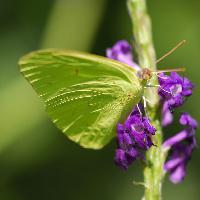
Weather: sun or clear